School belonging

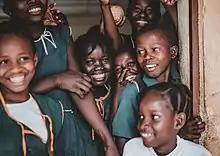
Happy schoolchildren

The most commonly used definition of school belonging comes from a 1993 academic article by researchers Carol Goodenow and Kathleen Grady, who describe school belonging as "the extent to which students feel personally accepted, respected, included, and supported by others in the school social environment." The construct of school belonging involves feeling connected with and attached to one's school. It also encompasses involvement and affiliation with one's school community. Conversely, students who do not feel a strong sense of belonging within their school environment are frequently described as being alienated or disaffected. There are a number of terms within educational research that are used interchangeably with school belonging, including school connectedness, school attachment, and school engagement.